List of birds of Ceará

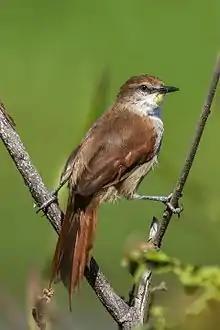
Yellow-chinned spinetail

Order: ProcellariiformesFamily: Procellariidae